Joseph Augustine Clarke

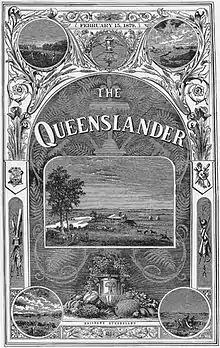
J.A.Clark, the front and title page of the 'Queenslander' of 15 February 1879

Joseph Augustine Clarke (1844–1890) early Queensland artist, painter, journal illustrator and arts-teacher.